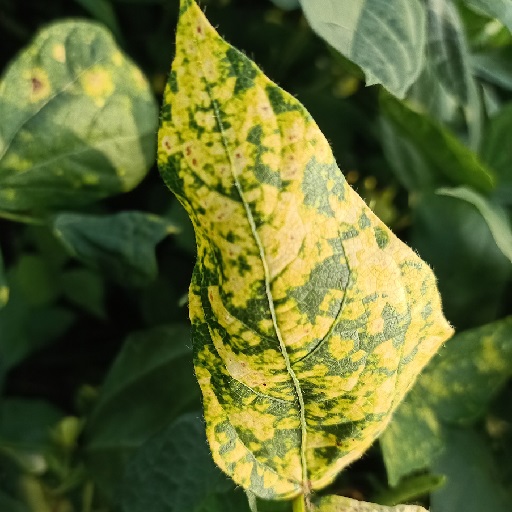
Label: Yellow Mosaic